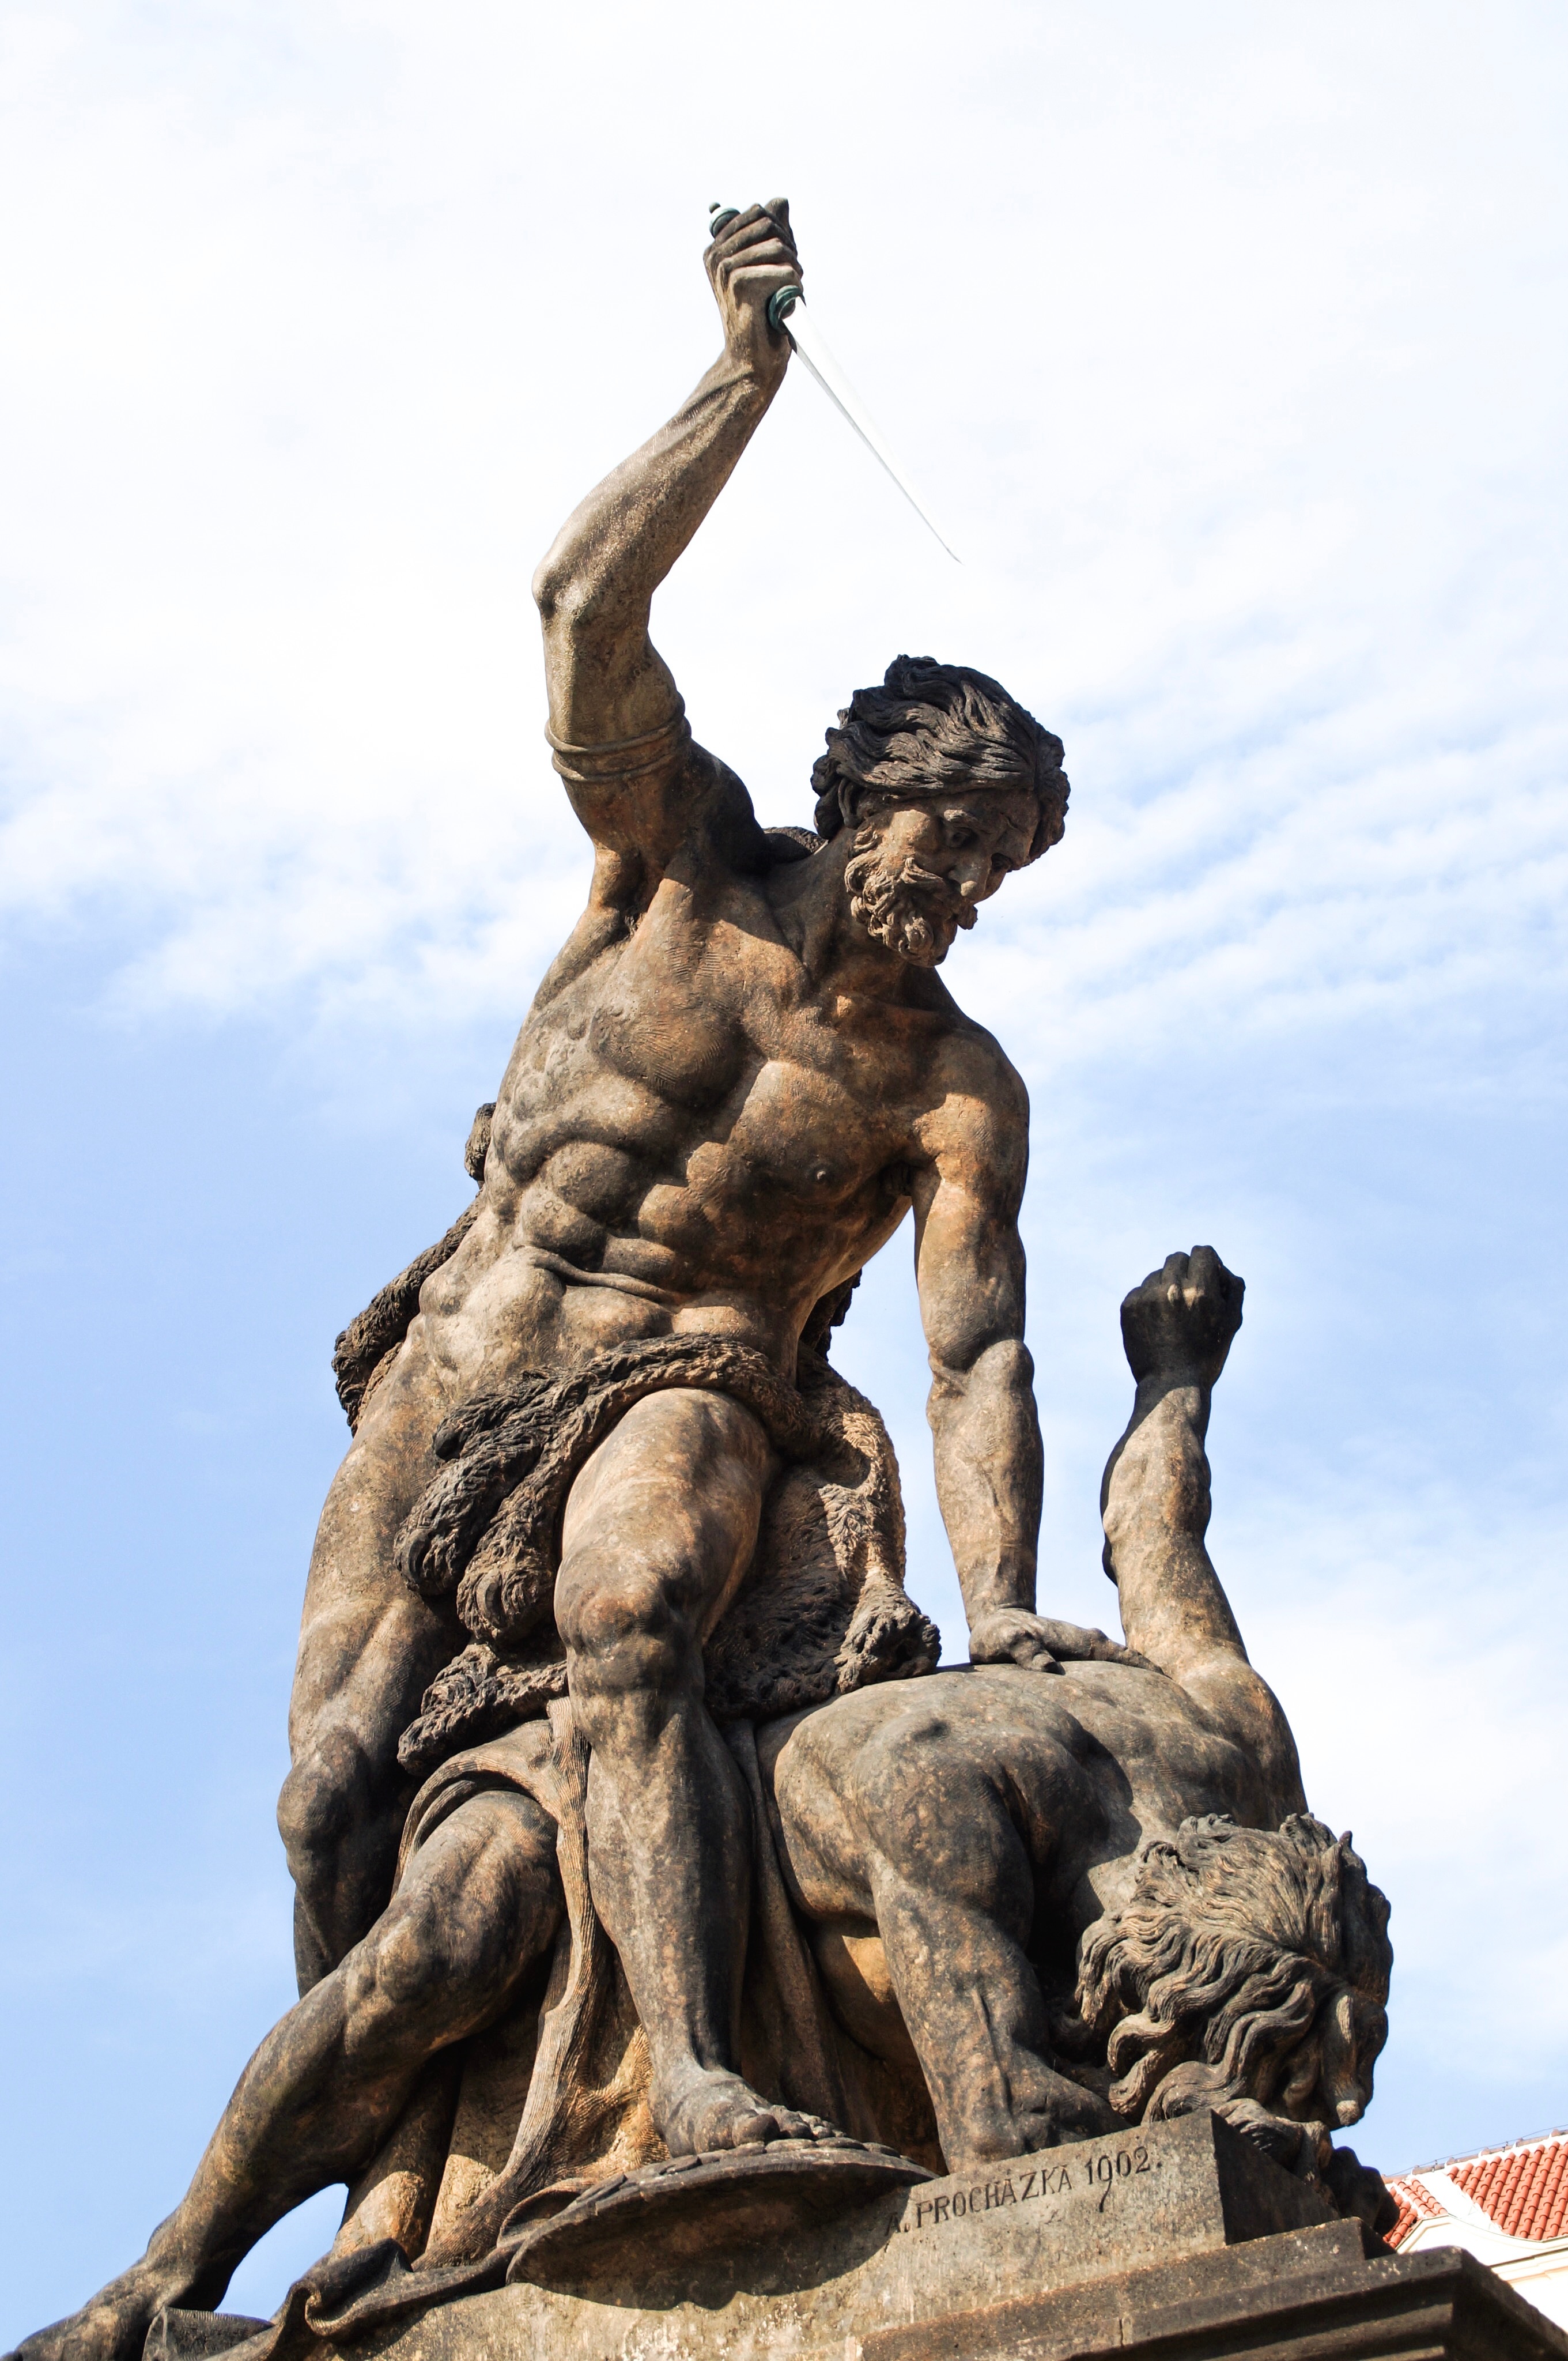
monument, statue, sculpture, art, temple, mythology, ancient history